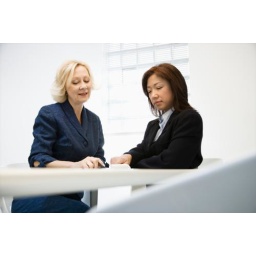
Two businesswomen sitting at office desk looking and talking over papers.